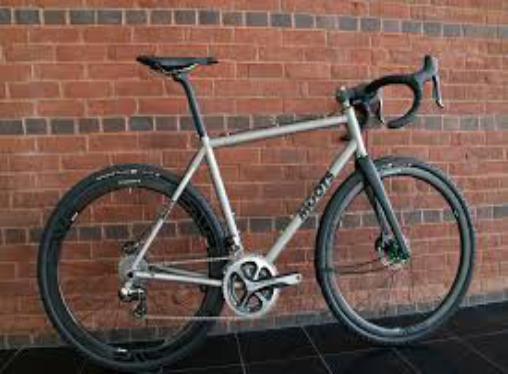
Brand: moots cycles
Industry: Transportation